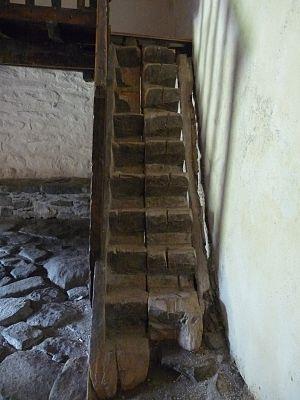
Chapelle St-Martin d'Envalls, Pyrénées-Orientales, France
L'église Saint-Martin d'Envalls est une église romane désaffectée située à Angoustrine-Villeneuve-des-Escaldes, dans le département français des Pyrénées-Orientales. Elle est inscrite au titre des monuments historiques depuis 1996.